Francisco Javier Rodríguez

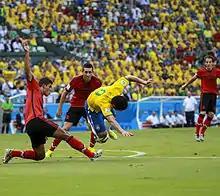
Rodríguez (left) playing against Brazil at the 2014 World Cup

Rodríguez also participated at the 2014 FIFA World Cup, where he became a key part of Mexico's central defense line, along with Rafael Márquez and Hector Moreno.